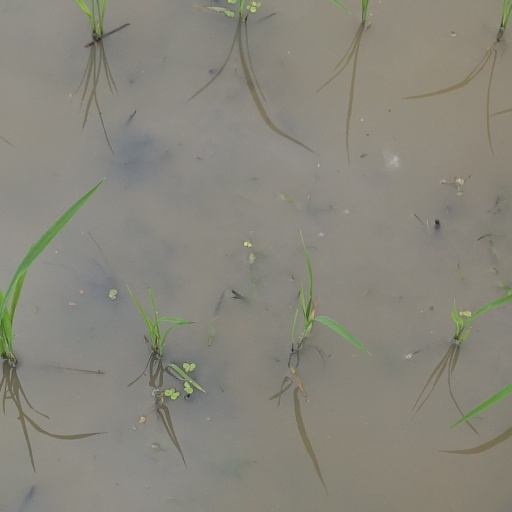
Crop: rice